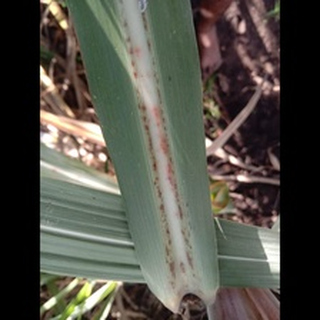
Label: sugarcane_rust